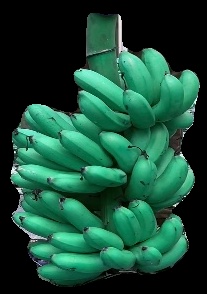
Variety: rasbale
Grade: grade1